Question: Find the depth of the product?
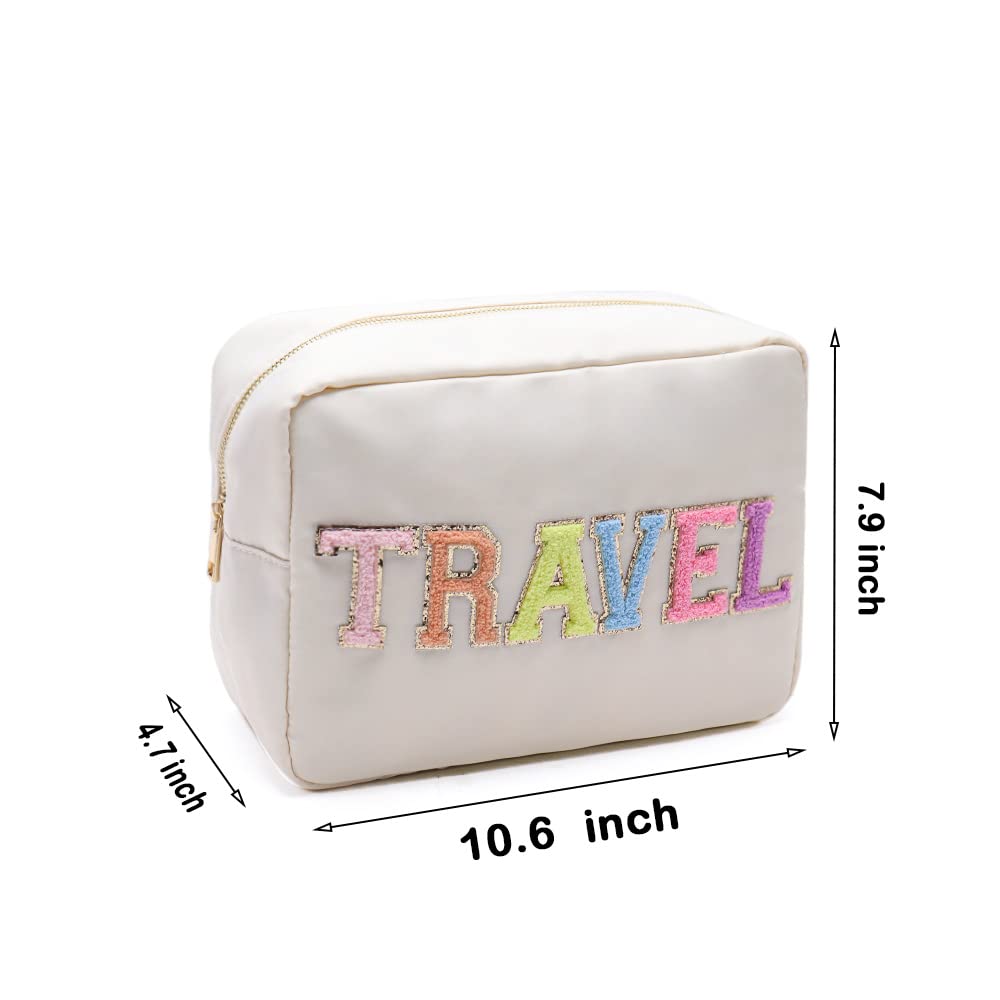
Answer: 10.6 inch